Imagine (Brunei telecommunications company)

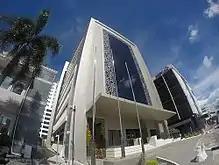
TelBru Headquarters - RB Plaza building

The company headquarters is located at 6th Floor of the RBA Plaza building and its operation center (TelHouse) is located at Sumbiling, Bandar Seri Begawan.